Tactics of Mistake

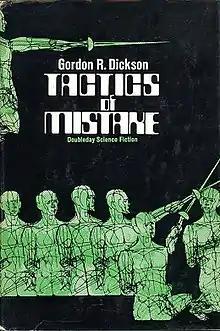
first edition cover

Tactics of Mistake is a science fiction novel by American writer Gordon R. Dickson, first published as a serial in "Analog" in 1970–1971. It is part of Dickson's Childe Cycle series, in which mankind has reached the stars and divided into specialized splinter groups. The fourth book written, it is chronologically the second book of the cycle, occurring roughly a century after "Necromancer", and a century before "Dorsai!". The primary character, Cletus Grahame, is the ancestor of the key characters in later works: the twins, Ian and Kensie Graeme, and their nephew, Donal Graeme. (The spelling of the last name was changed in intervening generations.)